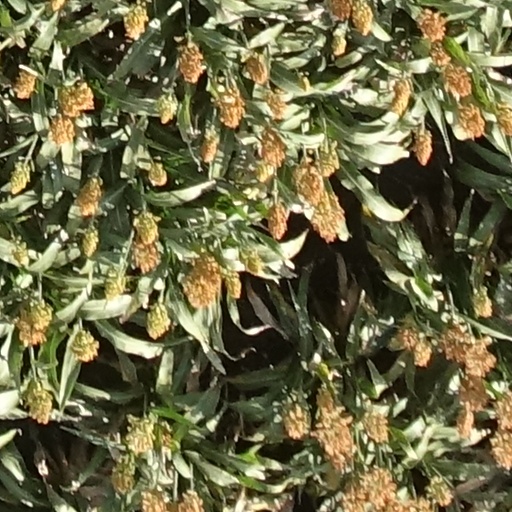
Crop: sorghum